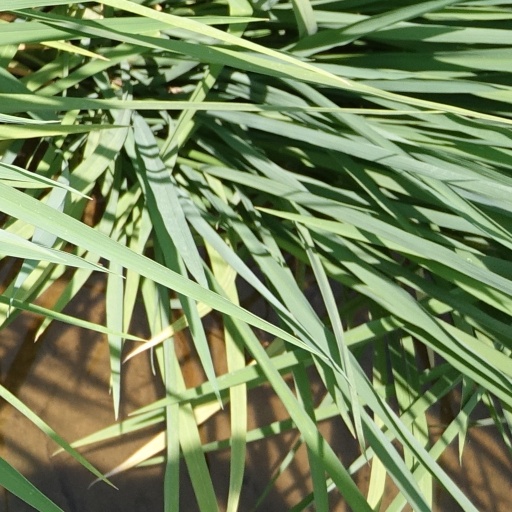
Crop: rice